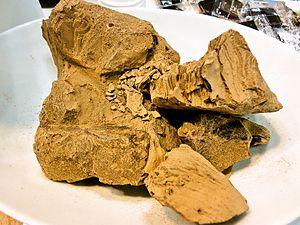
Le cacao est la poudre obtenue après broyage de l'amande des fèves de cacao fermentées et torréfiées, produites par le cacaoyer. En fait, la valeur « poudre de cacao » n'est qu'une acception du terme cacao parmi d'autres, c'est le sens le plus fréquent pour un locuteur francophone moyen de l'hémisphère Nord, les autres valeurs ne se rencontrant que dans le vocabulaire de spécialité des locuteurs travaillant dans la filière cacao.